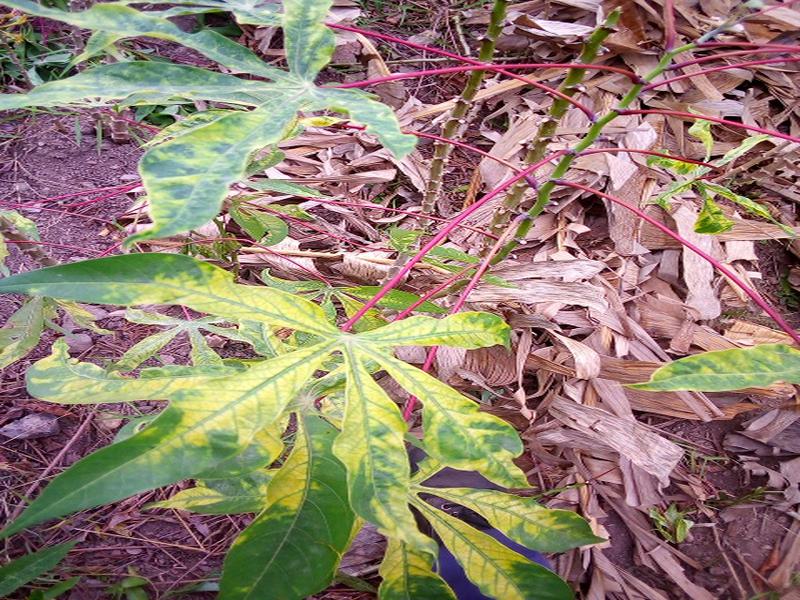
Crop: cassava
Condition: mosaic_disease